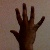
The image shows a hand gesture representing the number 5 in Indian Sign Language.